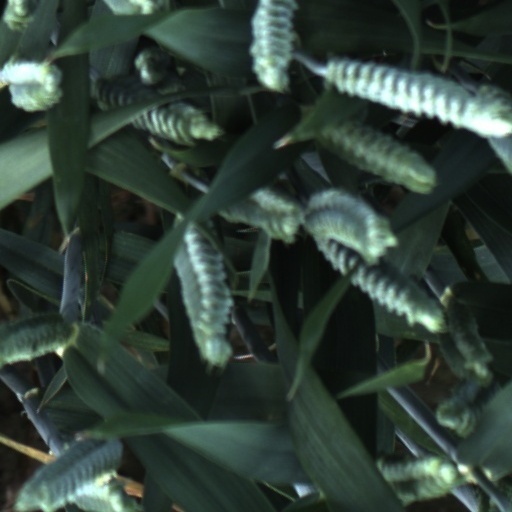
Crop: wheat